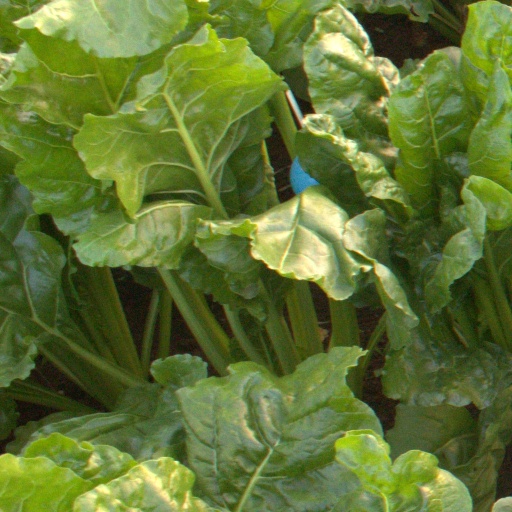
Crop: sugar beet